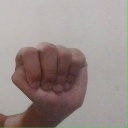
अक्षर: ठ